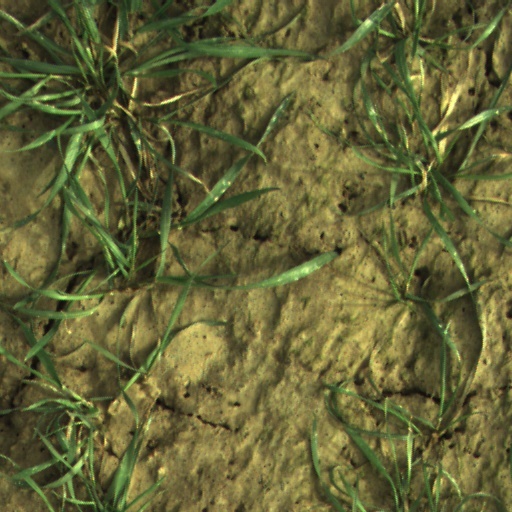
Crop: wheat